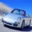
Label: automobile